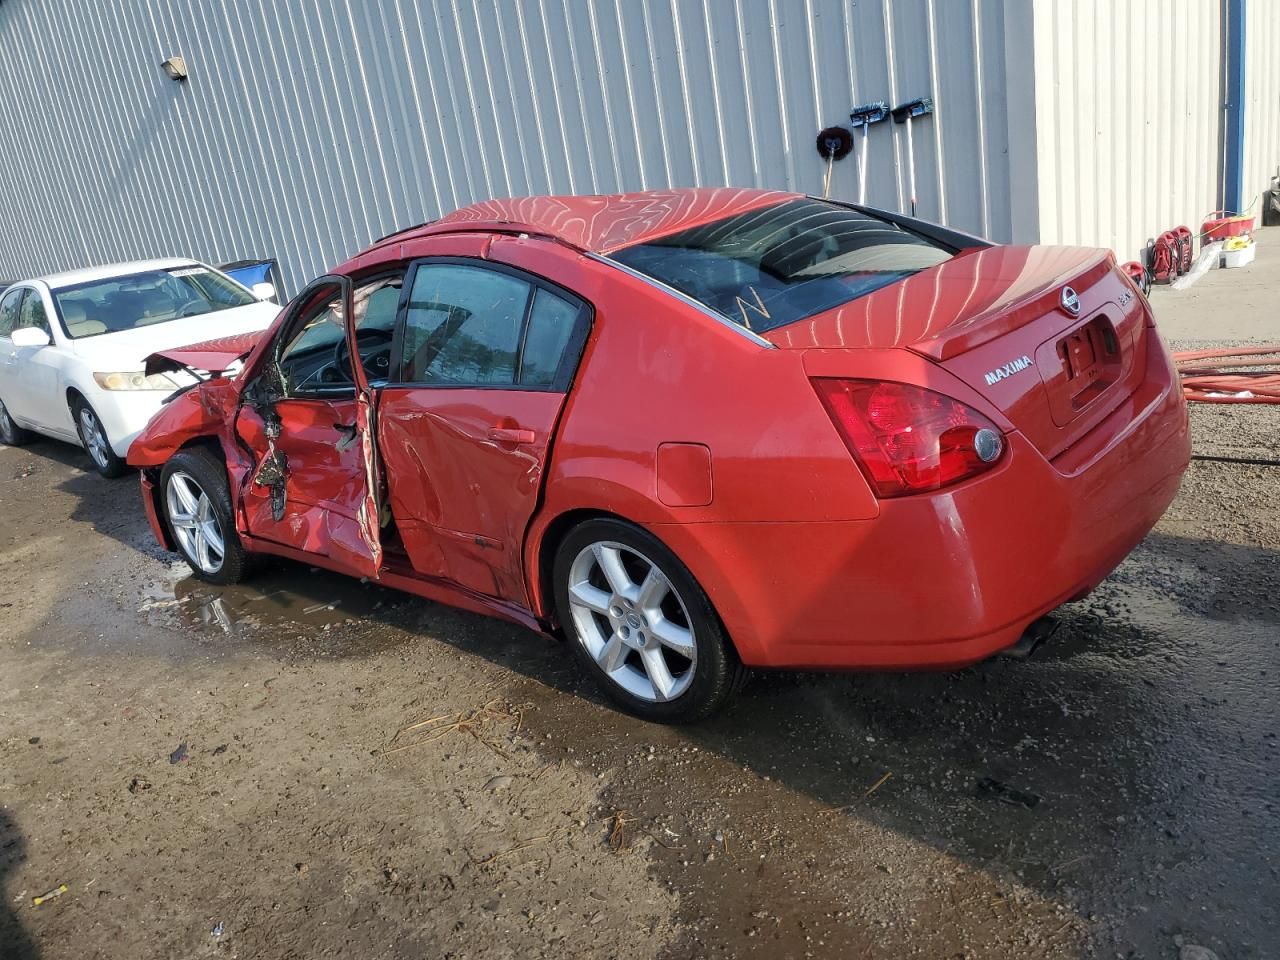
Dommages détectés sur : aile avant gauche, porte avant gauche, porte arrière gauche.
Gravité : majeur